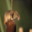
Label: mouse